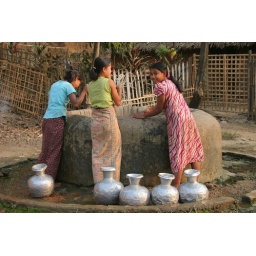
These girls were collecting water in their tin pots which are imported from Bangladesh. Mrauk U. Myanmar, February 2007